St Pancras East (UK Parliament constituency)

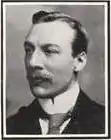
Lea

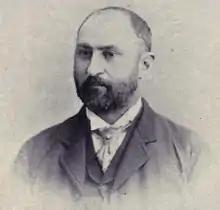
Martin

Another General Election was required to take place before the end of 1915. The political parties had been making preparations for an election to take place and by the July 1914, the following candidates had been selected;